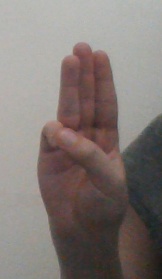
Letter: thaa